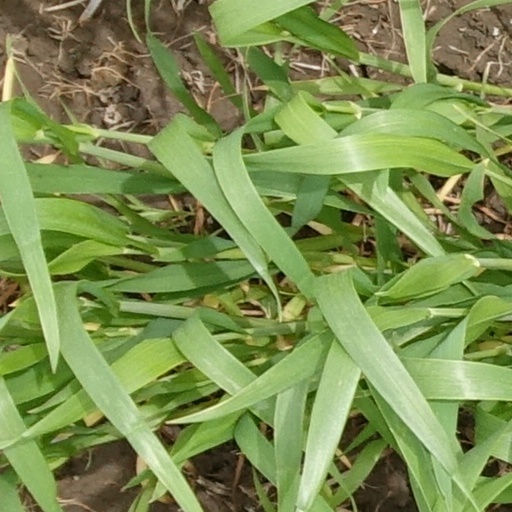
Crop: wheat